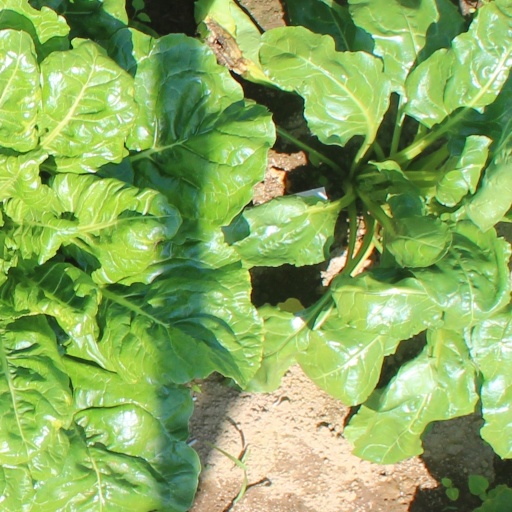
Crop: sugar beet